History of Dianetics and Scientology

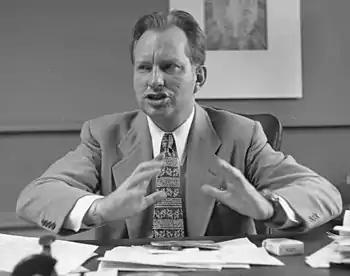
L. Ron Hubbard in 1950

During the late 1940s, Hubbard began developing a therapy system, first producing an unpublished manuscript on the subject in 1948. He subsequently published his ideas as the article "" in "Astounding Science Fiction" in May 1950. The magazine's editor, John W. Campbell, was a proponent.